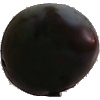
Label: Plum 3